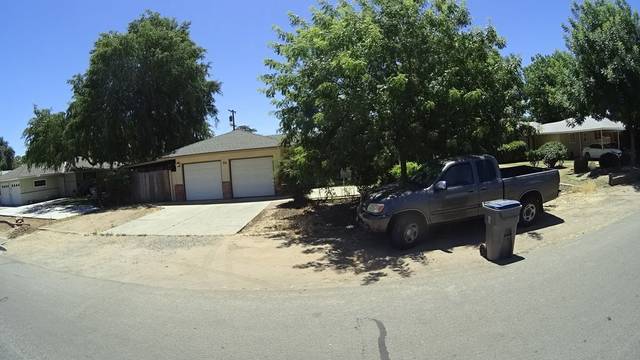
Region: Colombia
Coordinates: 36.79, -119.811